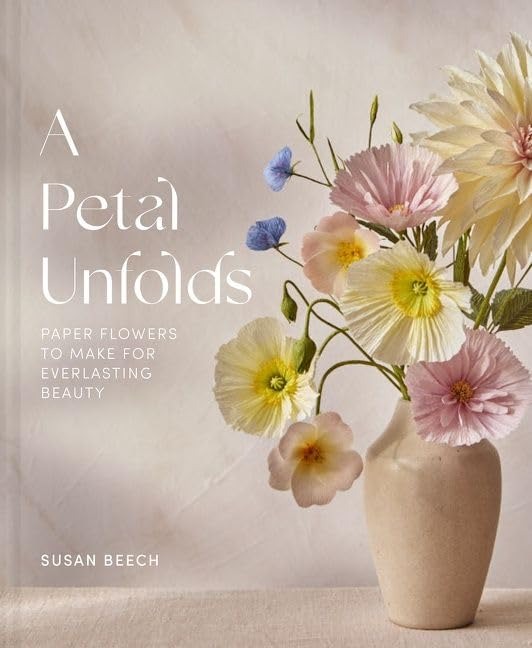
Item Name: A Petal Unfolds
Product Description: A Petal Unfolds is brimming with easy-to-make DIY paper flowers to bring beauty and style to your home. Susan gives you step-by-step advice so you can create something just as stunning as the real thing – but lasts forever. Susan discusses basic materials, tools and techniques as well as tips on flower parts, colouring and painting, before guiding you through the flower tutorials. From peonies to poppies, dahlias to sweet peas, there are flowers and foliage for every aesthetic. Includes:Materials & ToolsTechniquesThe Anatomy of a Flower & LeafTHE FLOWERS: Anemone, Cyclamen, Crocus, Narcissus, Fuchsia, Tulip, Lisianthus, Coral Charm Peony, Bowl of Beauty Peony, Dahlia Café au Lait, Semi cactus Dahlia, Lily Regale, Cupcake Cosmos, Hydrangea, Honeysuckle, Hollyhock, Sweet Pea, Icelandic Poppy, Garden Rose, Hybrid Tea Rose.TUTORIALS: Wild Rose Table Setting, Mini Cherry Blossom Wreath, Peony & Tulip Arrangement, Poppy Wall Hanging, Summer Mixed Bouquet. "Not only do they look beautiful but we love that paper flowers live forever, so they’re a sustainable way to keep your place decorated." – Megan Murray, Stylist
Value: nan
Unit: None

Price: 26.96